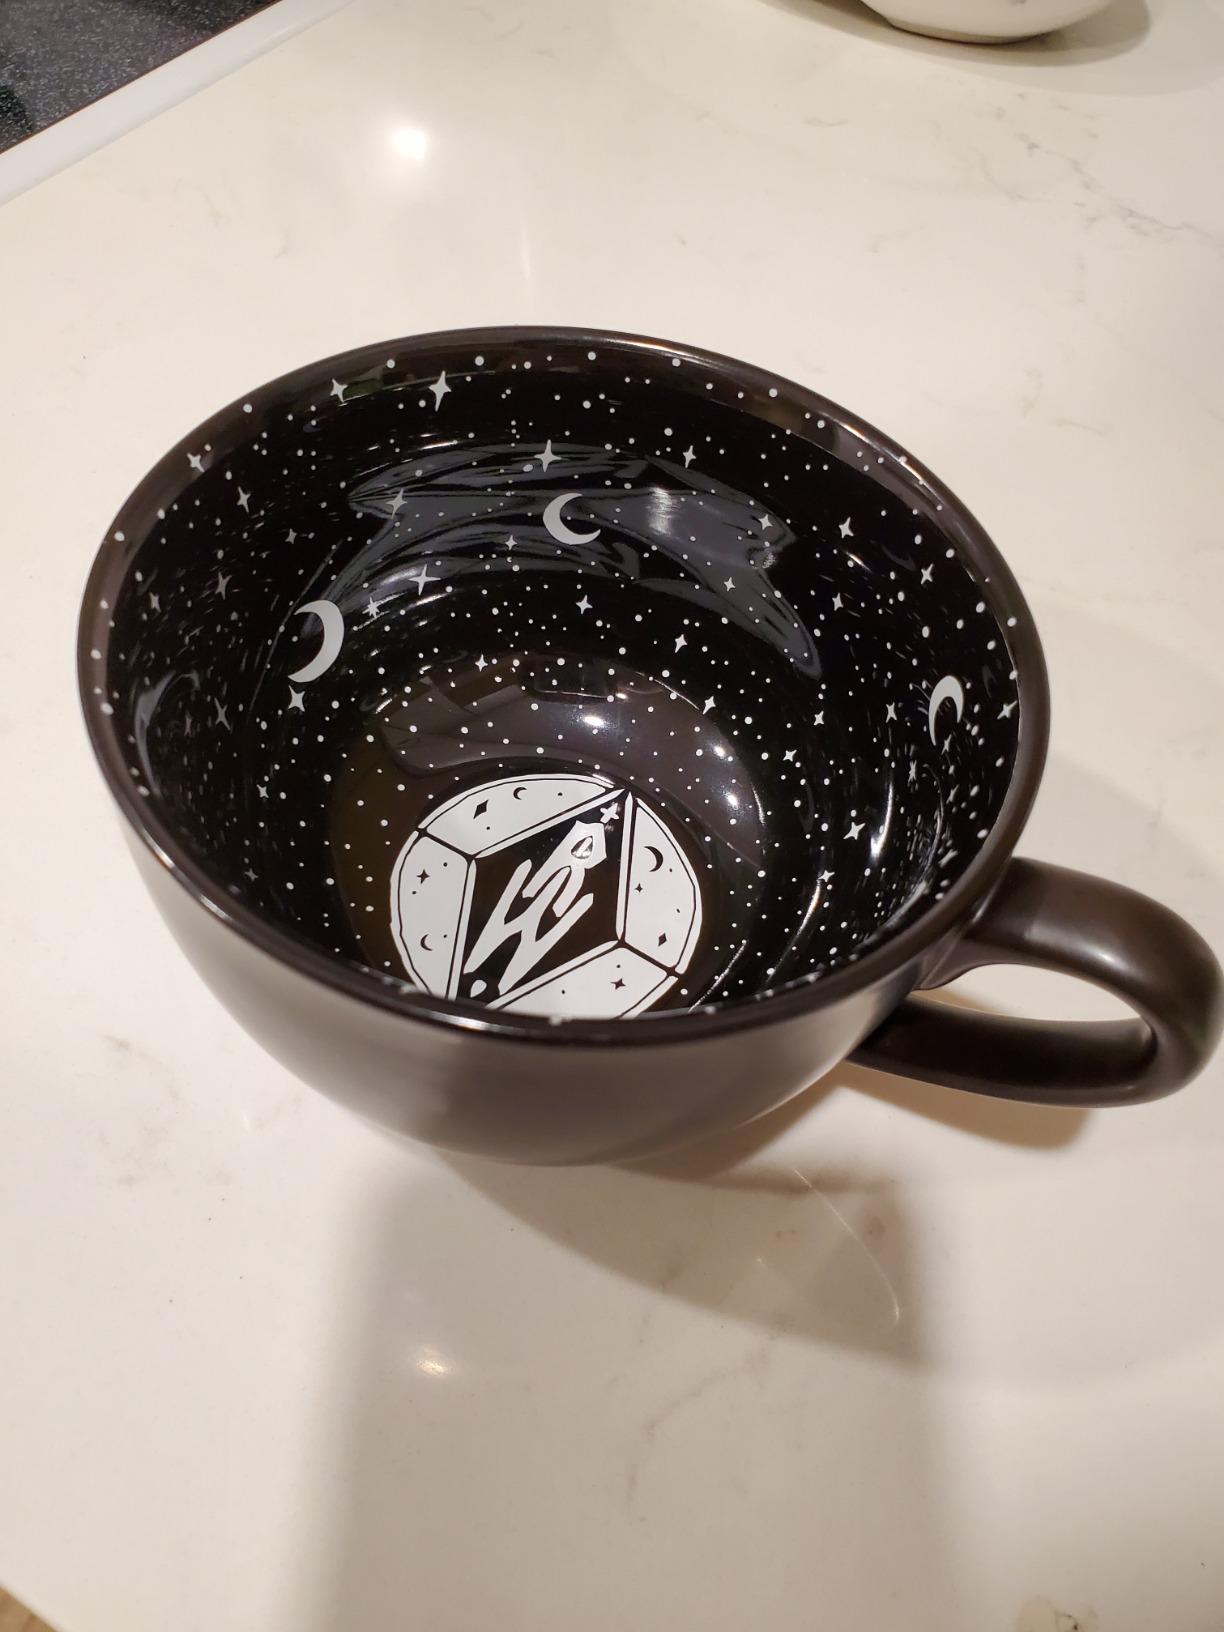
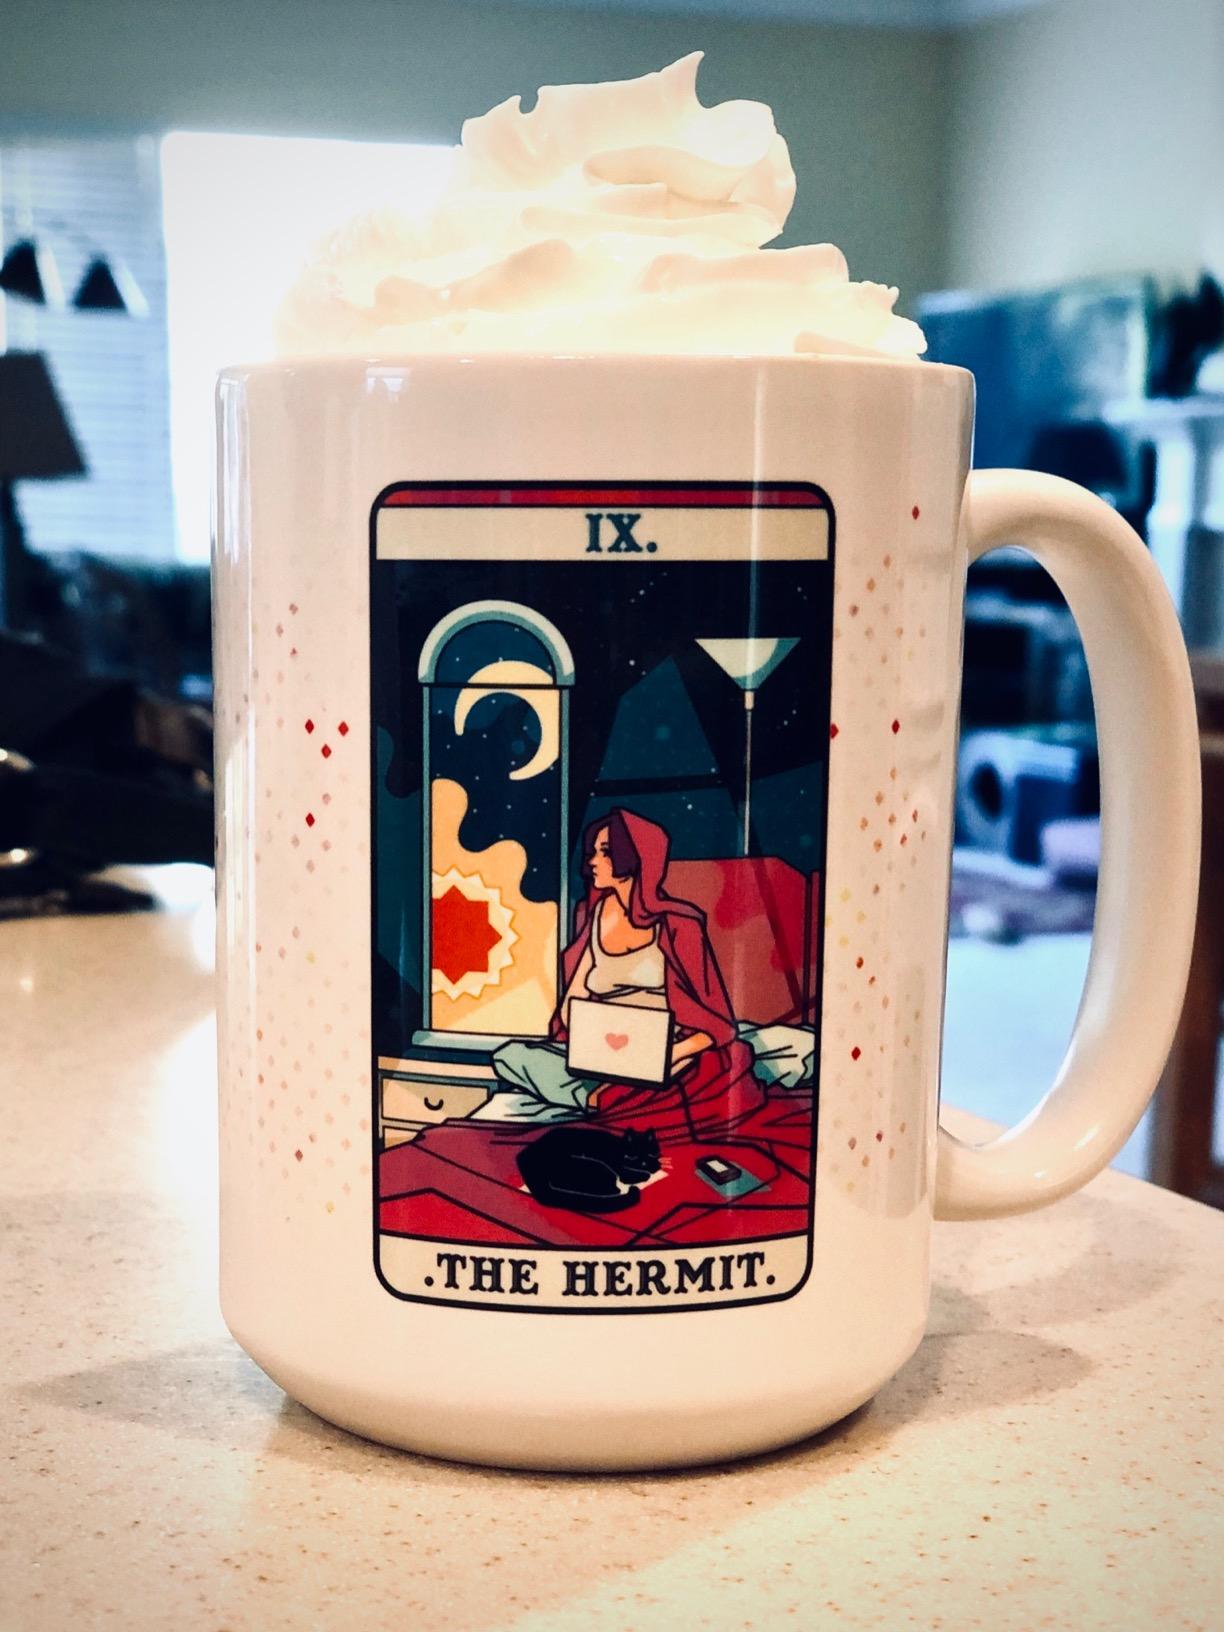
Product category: items_mug
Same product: no